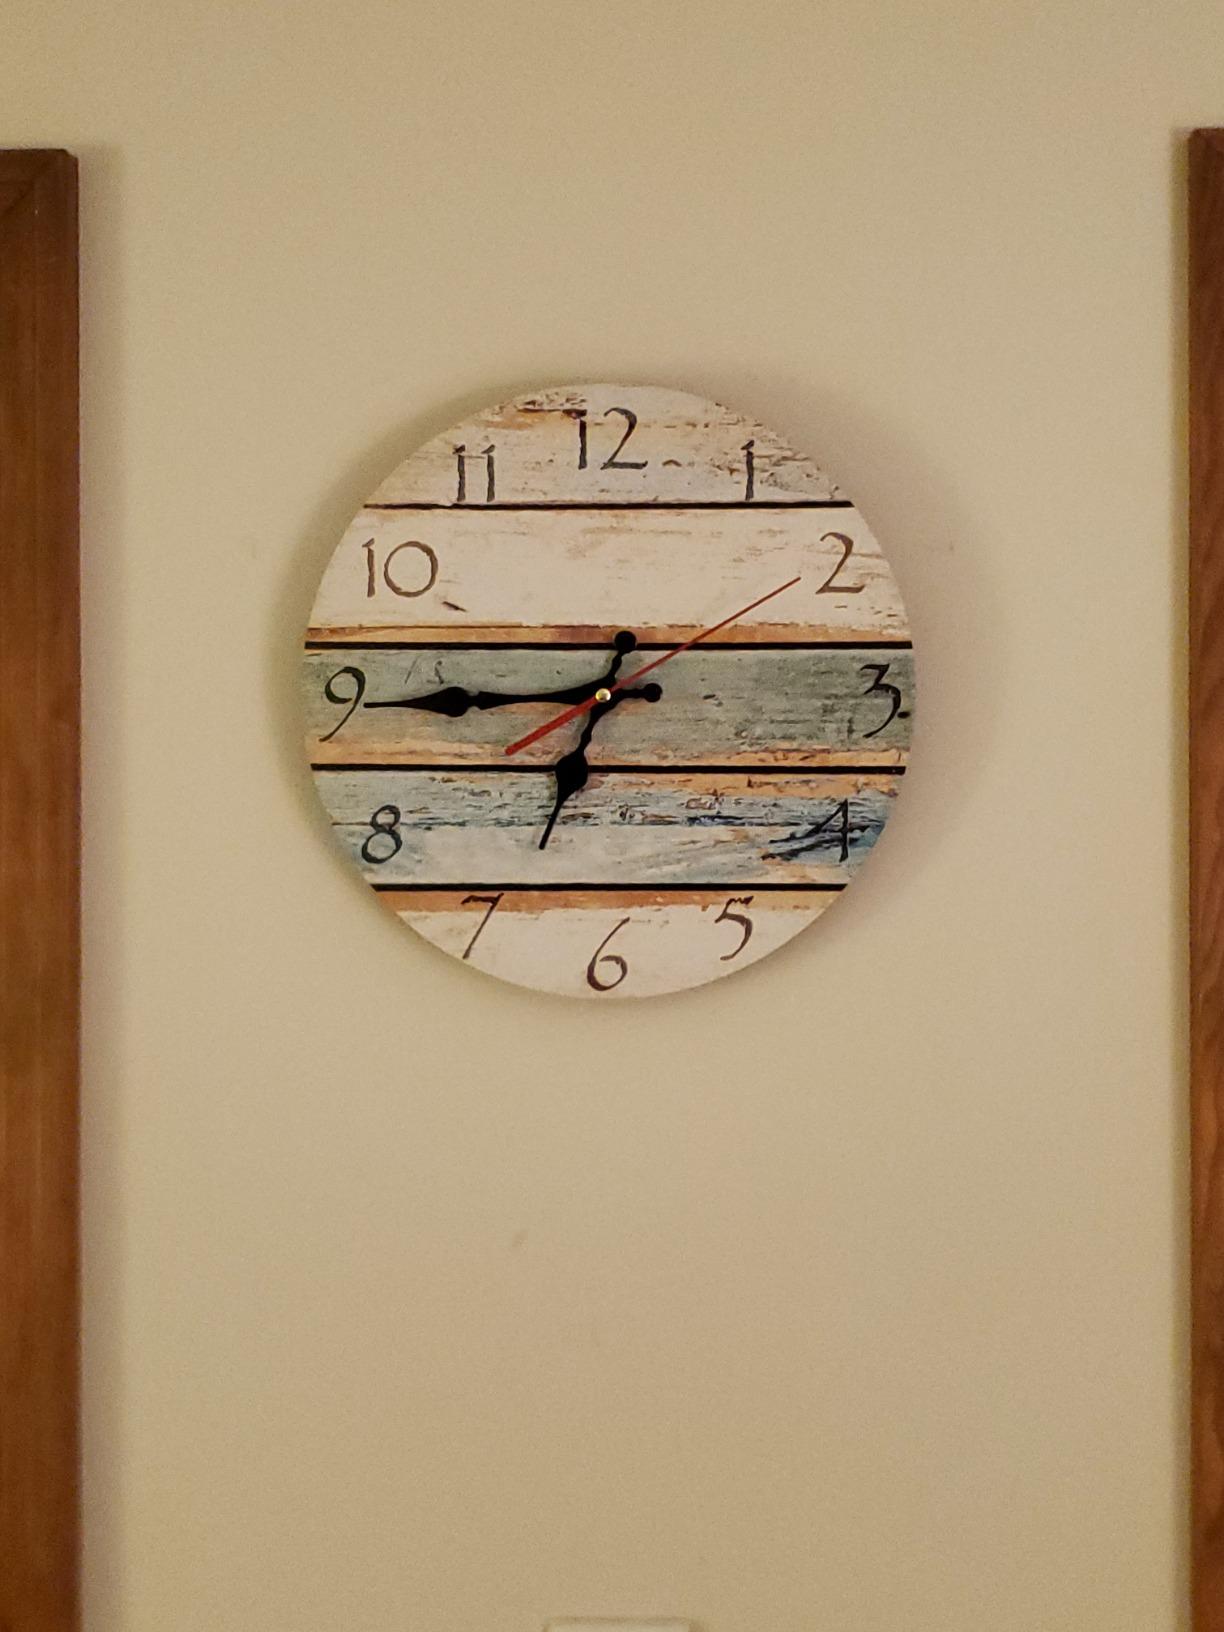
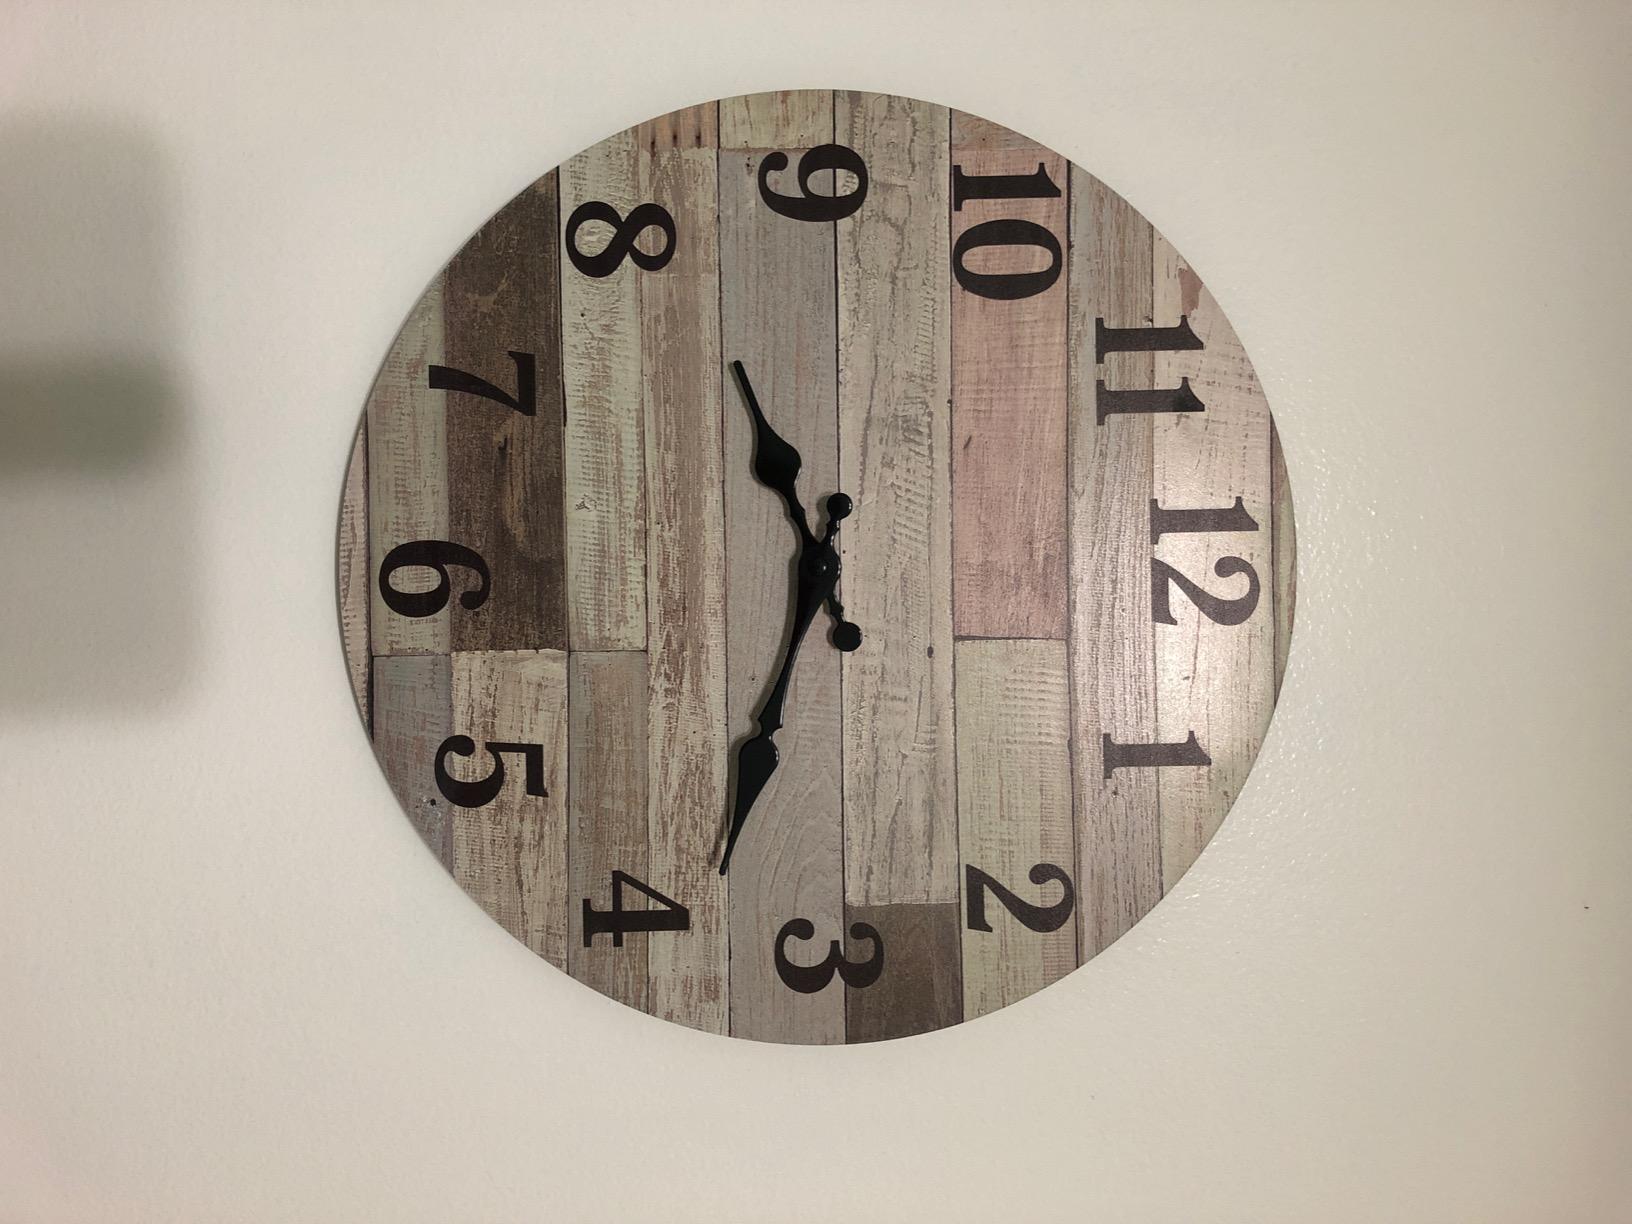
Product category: clock
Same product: no